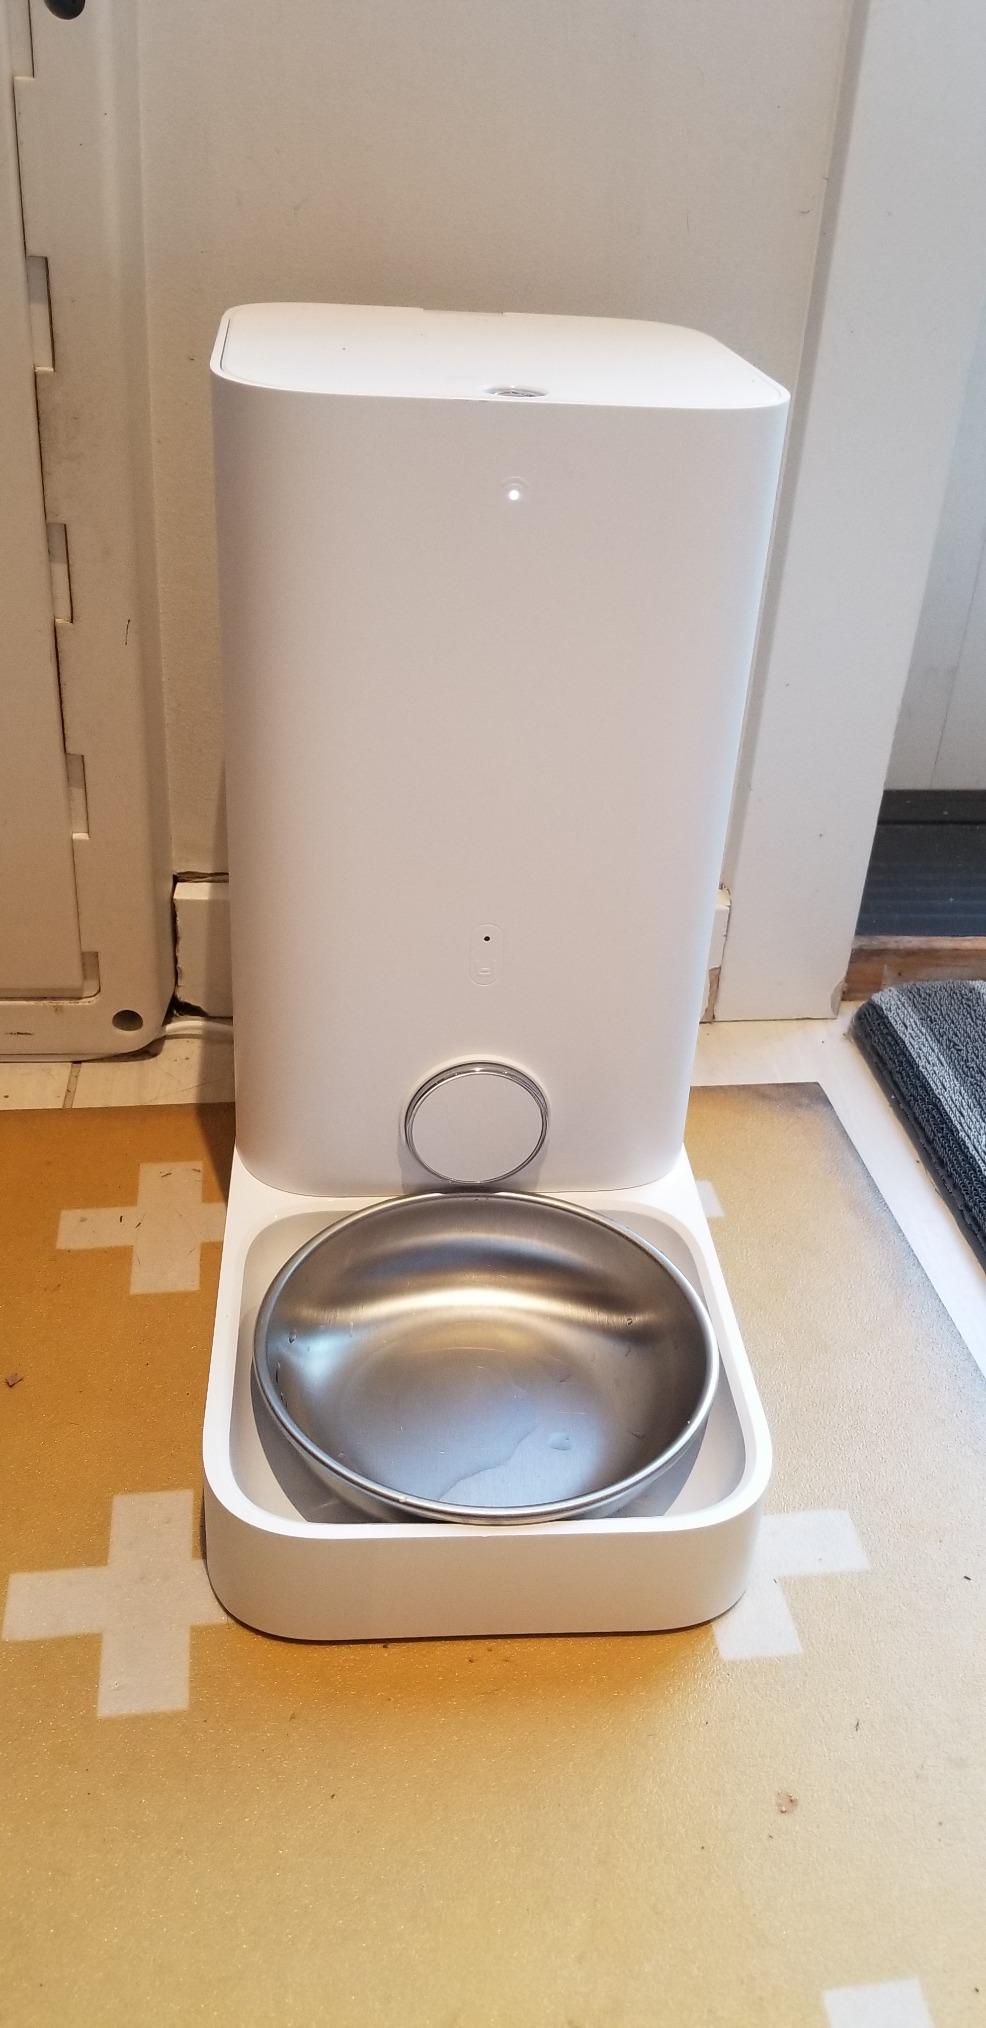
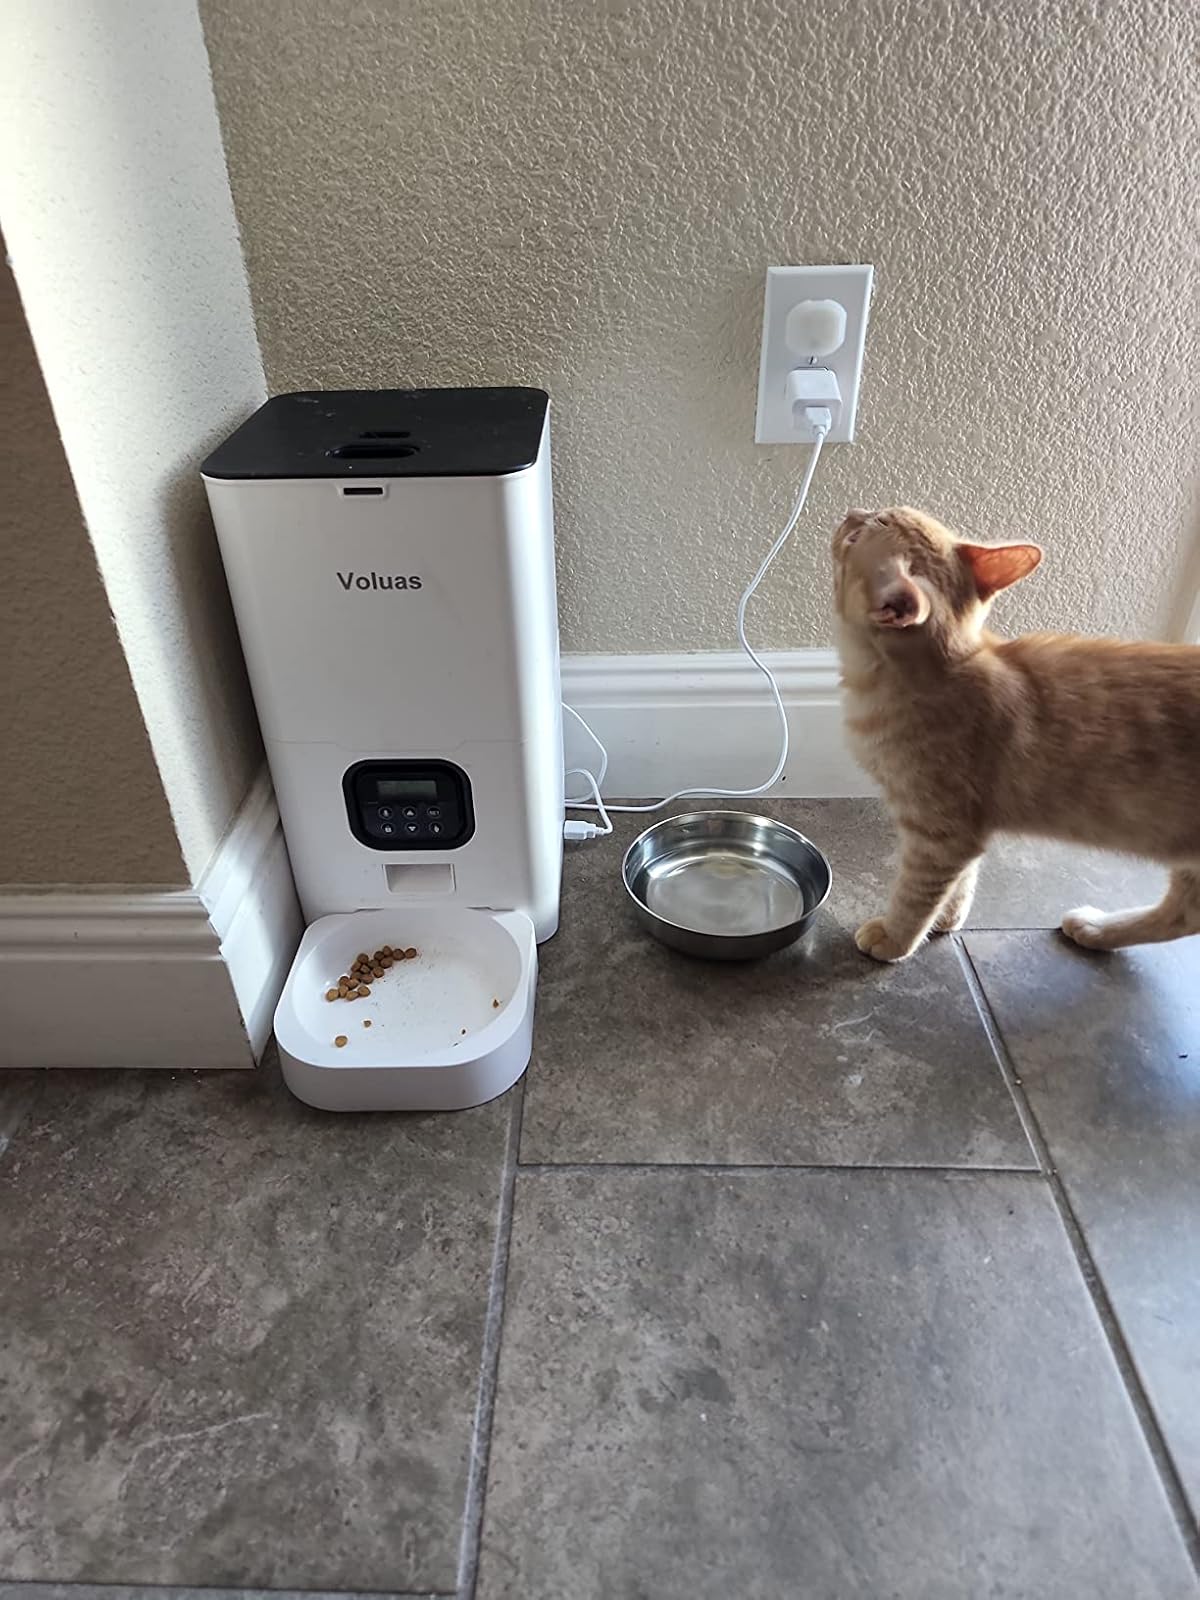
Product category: items_feeder
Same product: no